Heimwehr

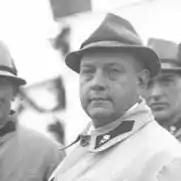
Walter Pfrimer

The Heimwehr was supported financially, logistically, and with arms by industry and large landowners, especially from Styria, as well as by Italian fascists, the Hungarian regime of Miklós Horthy and groups on the Bavarian right (e.g. the Organization Chancellor). Numerous World War I front-line officers served as military "advisors" and functionaries. Ernst Rüdiger Starhemberg, who became the Heimwehr's national leader in 1930, approached right-wing circles in Great Britain, including the fascist politician Oswald Mosley, from whom he was able to receive no financial support. Konstantin Kammerhofer, leader of the Styrian Heimwehr, received money from the German Reich government until mid-1932. When the Italian fascist dictator Benito Mussolini came to believe that the Heimwehr would not achieve its goal of making Austria a corporate state, he stopped his financial contributions in October 1933.